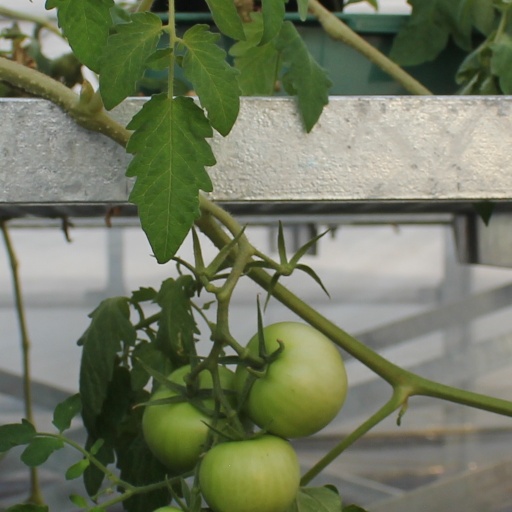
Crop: tomato